Answer in natural language. Considering the relative positions, where is black open-shelf tv stand with respect to Window? Choose between the following options: left or right
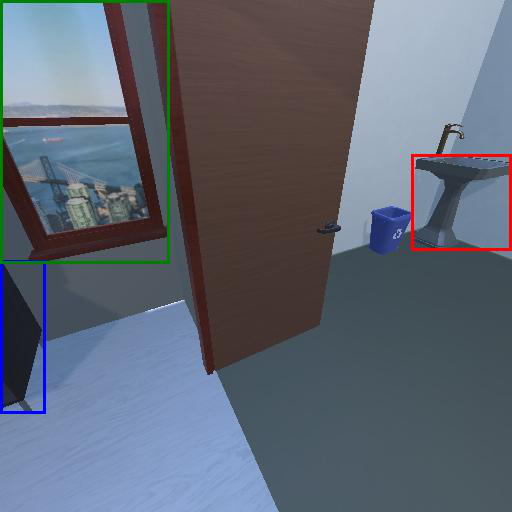
<answer>left</answer>